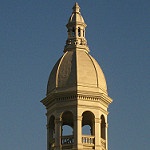
Scene: Outdoor